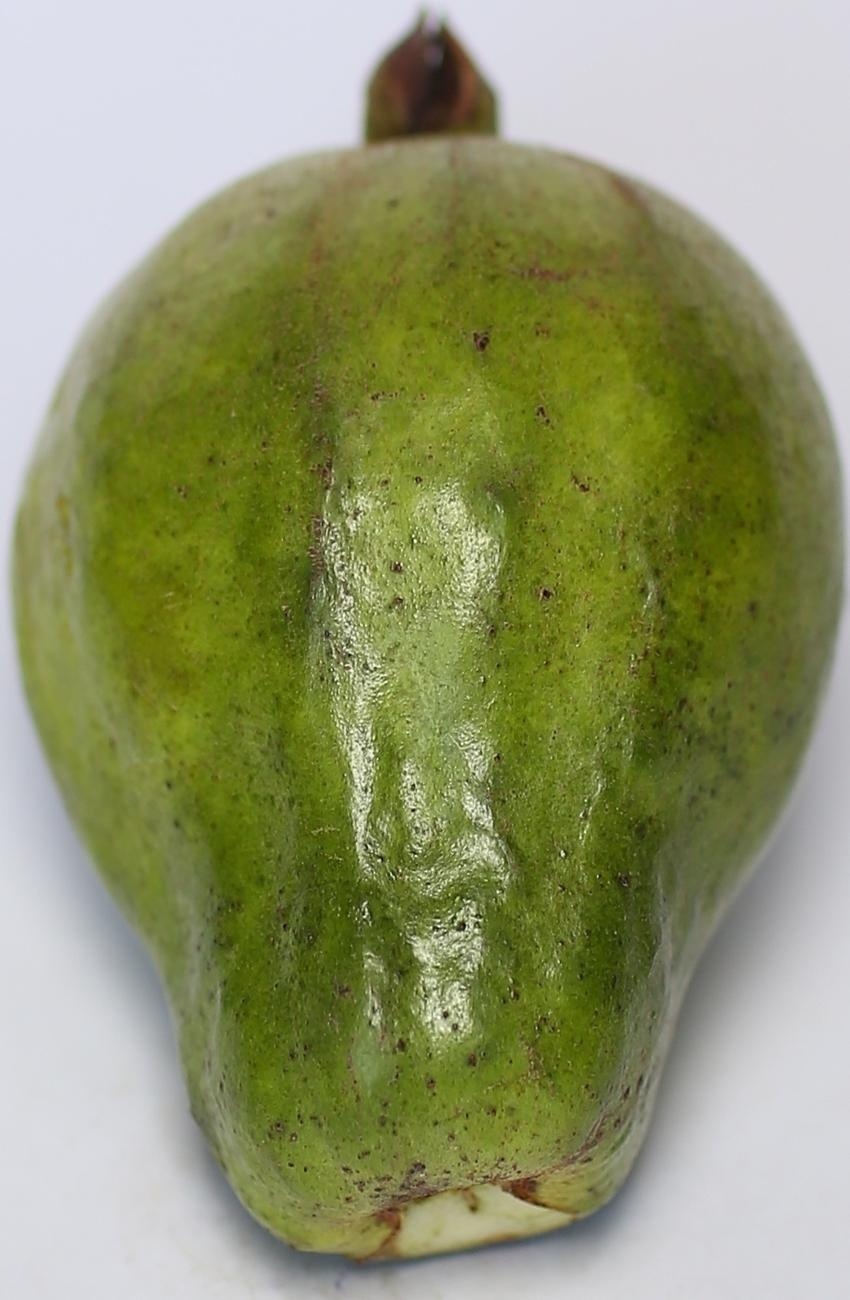
Maturity: green
Variety: local-sindhi